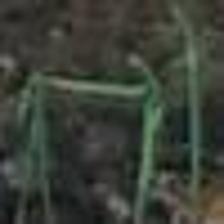
Label: clustered